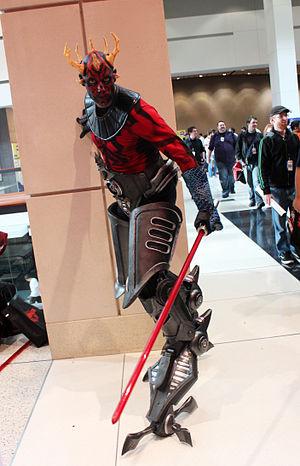
The Clone Wars Legacy est un projet multimédia qui poursuit l’histoire de la série d'animation en 3D américaine, Star Wars: The Clone Wars à travers d'autres formats. Créée par George Lucas, la série se déroule entre l'épisode II, L'Attaque des clones, et l'épisode III, La Revanche des Sith, de la série de films Star Wars. La série décrit les événements de la guerre des clones, un conflit qui oppose les forces de la République, composées de Jedi et de soldats clones, et des Séparatistes, composées de Sith et de droïdes de combat.
Ahsoka Tano est un personnage de Star Wars. Originaire de la planète Shili, elle est amenée dès l'enfance sur Coruscant afin d'être formée en tant que Jedi. Au début de la Guerre des clones, Ahsoka devient l'apprentie d'Anakin Skywalker et participe à de nombreuses batailles. Durant la deuxième année de guerre, elle est accusée d'un meurtre qu'elle n'a pas commis et quitte finalement l'ordre Jedi bien qu'elle ait été innocentée.
Asajj Ventress est un personnage de Star Wars. Originaire de la planète Dathomir, elle est amenée dès l'enfance sur Coruscant afin d'être formée en tant que Jedi. Avant le début de la Guerre des clones, Ventress quitte l'ordre Jedi, devient l'apprentie du Comte Dooku, suite à la mort de son maître Jedi et participe à de nombreuses batailles. Durant la deuxième année de guerre, elle est victime d'une tentative de meurtre par son maître Sith : Dooku. Elle finit par retourner vers ses origines, les Sœurs de la Nuit.
Dark Maul, ou plus simplement Maul est un personnage de fiction de l'univers de Star Wars qui apparaît dans l'épisode I, dans la série Star Wars: The Clone Wars aux côtés de son frère, Savage Opress, dans la série Star Wars Rebels et enfin dans Solo: A Star Wars Story. C'est un Zabrak originaire de la planète Dathomir. Ce personnage fut créé par l'illustrateur Iain Mccaig pour Industrial Light & Magic.